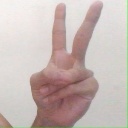
अक्षर: क